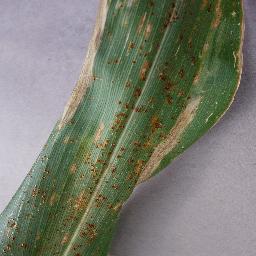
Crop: corn
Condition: (maize)_northern_blight